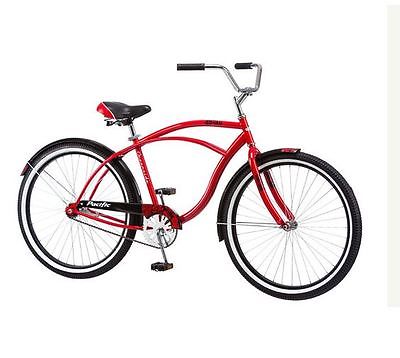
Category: bicycle